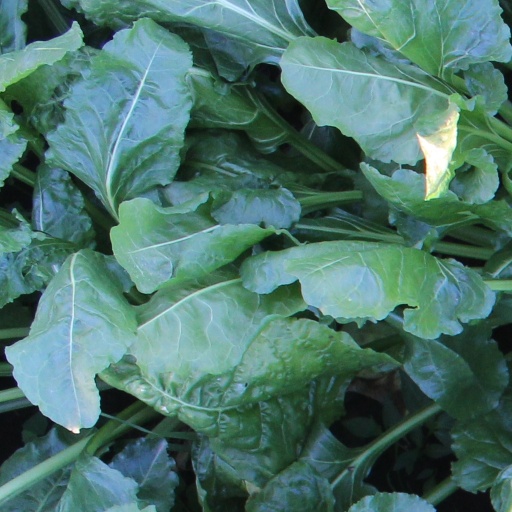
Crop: sugar beet